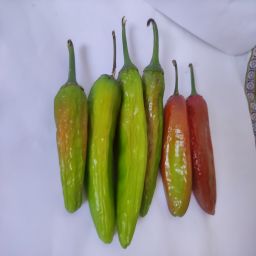
Crop: New Mexico Green Chile
Quality: Old